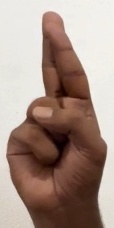
ASL sign: R